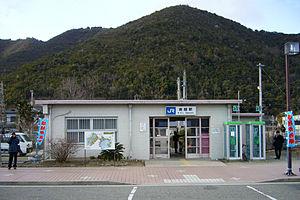
La gare de Sakoshi est une gare ferroviaire japonaise de la ligne Akō. Elle est située près de la rivière Sakusa, en bordure de la ville d'Akō, dans la préfecture de Hyōgo. Elle est exploitée par la compagnie JR West.